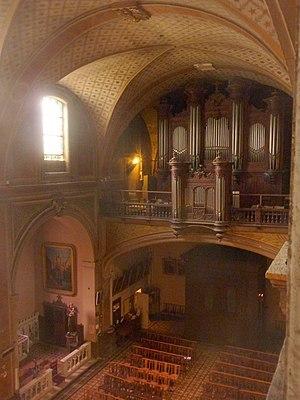
Orgues de l'église Sainte Eulalie
L'église Sainte-Eulalie est une église catholique de Montpellier, située au 12 rue La Merci, au cœur de la ville, au pied de la promenade royale du Peyrou et de l'Arc de triomphe. Construite pour les mercédaires, son principal intérêt est sa façade du XVIIIᵉ siècle, son orgue de Joseph Merklin & Schütze et un ensemble de peintures murales décoratives du XIXᵉ siècle. Partie intégrante de la paroisse cathédrale, la messe sous la forme extraordinaire du rite romain y est célébrée en semaine et le dimanche. Divers groupes d'étudiants et du Chemin néocatechuménal s'y réunissent régulièrement et des concerts y sont fréquemment donnés.